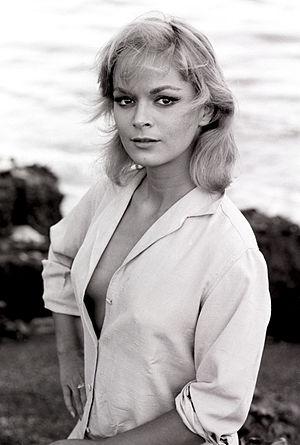
Letícia Román est une actrice italienne.